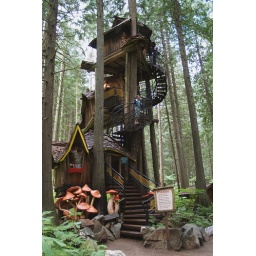
The tallest tree house in British Columbia (so we are told).